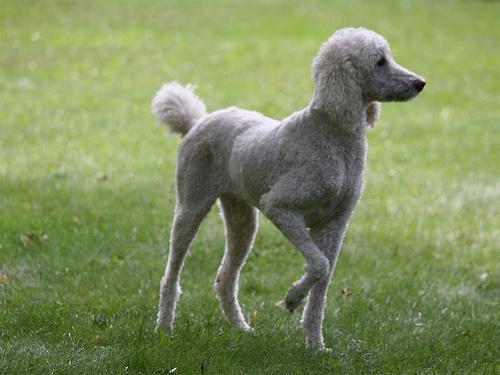
standard_poodle